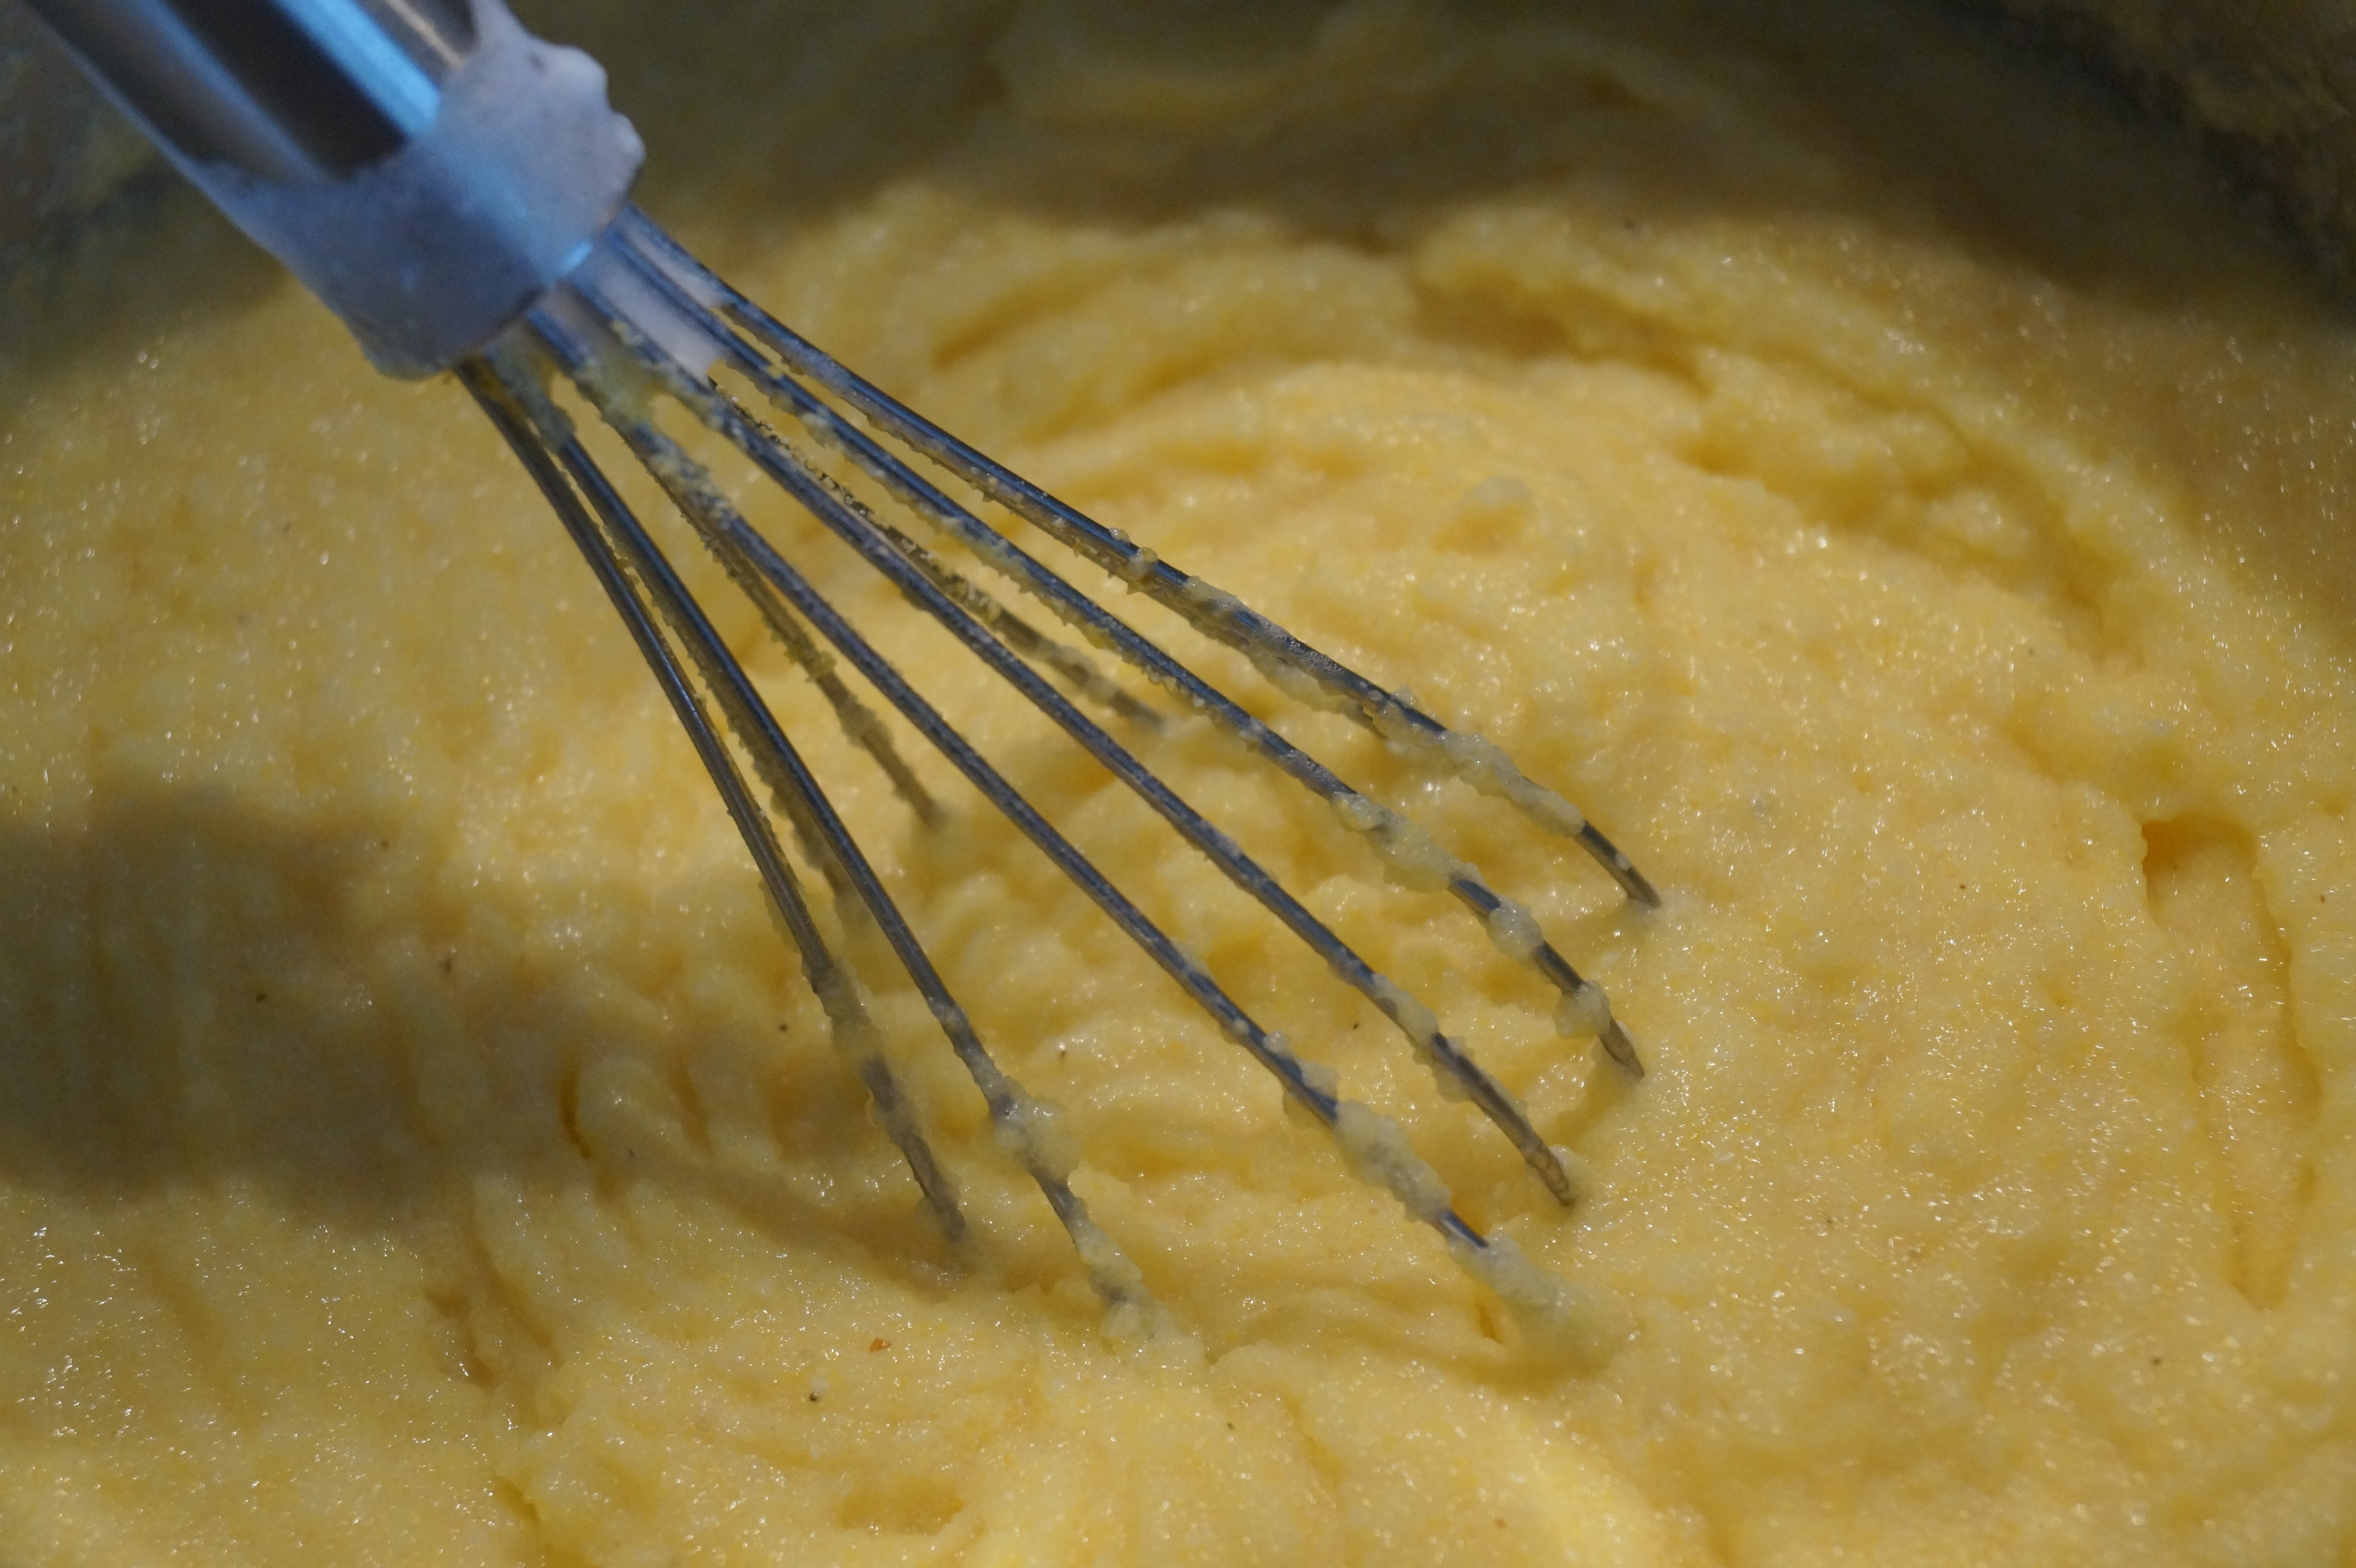
dish, recipe, cuisine, dairy product, cook, batter, vegetarian food, puree, whisk, mixture, porridge, custard, mashed potato, stir, aioli, aligot, cr me anglaise, instant mashed potatoes, b chamel sauce